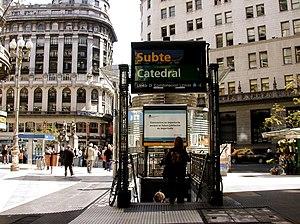
Le métro de Buenos Aires est le réseau de transports en commun métropolitain de l'agglomération de Buenos Aires, capitale de l'Argentine. Le réseau comprend six lignes de métro totalisant 56,2 km et 90 stations, utilisant 613 véhicules.
L'Avenida Roque Sáenz Peña ou Diagonal Norte est une grosse artère du quartier de San Nicolás de la ville de Buenos Aires, capitale de l'Argentine. Elle a une orientation sud-est/nord-ouest, qui fait qu'elle traverse en diagonale toute une série de pâtés de maisons carrés et dont le plan général en damier du centre